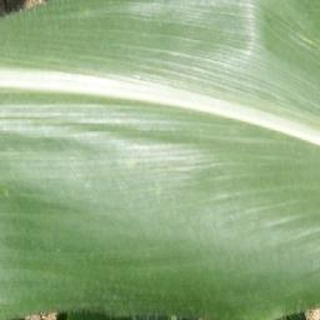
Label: healthy_corn